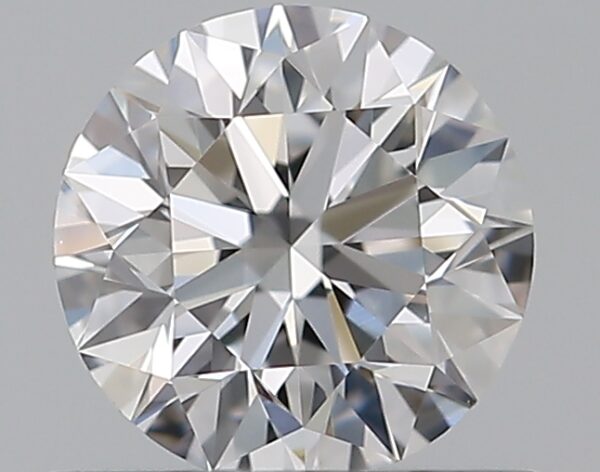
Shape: round
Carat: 0.5
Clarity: VVS2
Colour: D
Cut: EX
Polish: EX
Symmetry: EX
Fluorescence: N
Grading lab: GIA
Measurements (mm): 5.05 x 5.08 x 3.17